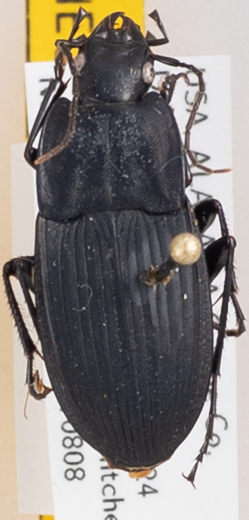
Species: Dicaelus furvus furvus
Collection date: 2017-08-08
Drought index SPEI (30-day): -0.39
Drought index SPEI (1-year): -0.17
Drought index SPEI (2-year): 0.03